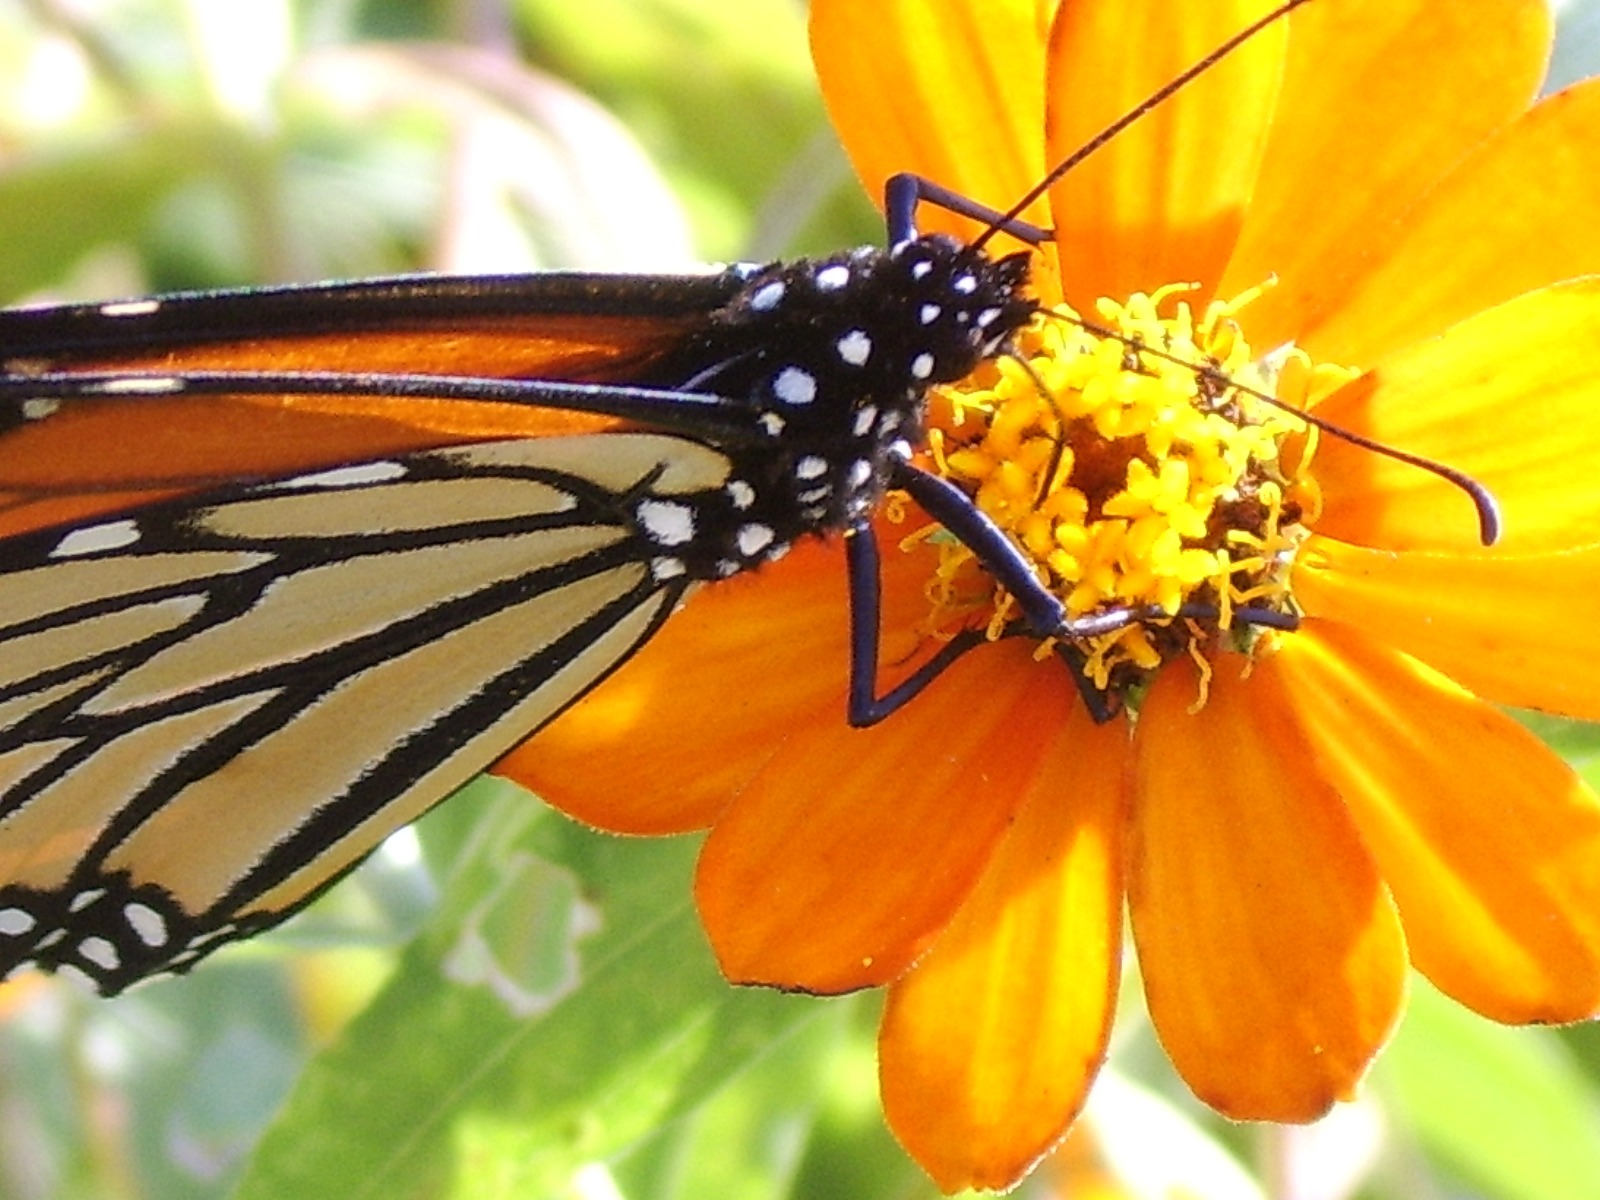
cosmos, flower, antenna, orange, insect, butterfly, fauna, invertebrate, monarch, monarch butterfly, nectar, antennae, macro photography, arthropod, pollinator, annual plant, moths and butterflies, colias